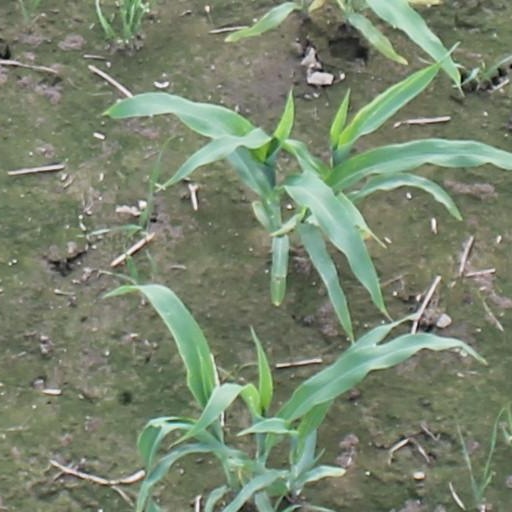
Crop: maize; corn